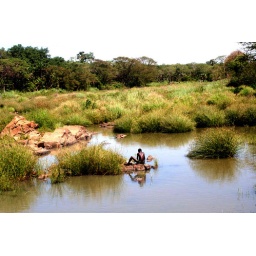
A man takes a bath in river Aswa in the formerly war raveged northern Uganda. Relative peace has returned in the area